Ultraman Powered (video game)

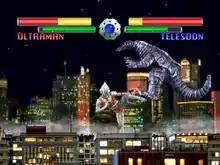
Ultraman Powered battles Talesdon in the Battle Mode's fourth stage. Both characters' health and special move gauges are displayed at the top.

"Ultraman Powered" is a fighting game based on the 1993 home video series "Ultraman: The Ultimate Hero". The player takes on the role of the titular Ultraman Powered, an alien superhero who, alongside the Worldwide Investigation Network Response (WINR), must defend the Earth from hostile aliens and monsters. The core gameplay involves one-on-one battles between Ultraman and a single opponent. Each combatant has a health meter that the other must attempt to deplete in order to win the match. Attacks consist of basic punches and kicks as well as moves requiring more complex gamepad button combinations. A green power meter that constantly replenishes can be expended to perform special abilities like long-range projectiles. Matches have a time limit.